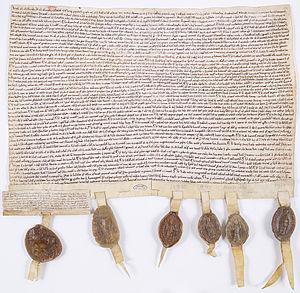
Coutumes de l’Albigeois. Pamiers, 1er décembre 1212.
L'Albigeois est le nom donné à l'ancienne vicomté d'Albi, région historique qui faisait partie de la province du Languedoc.